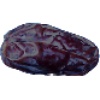
Label: Dates 1